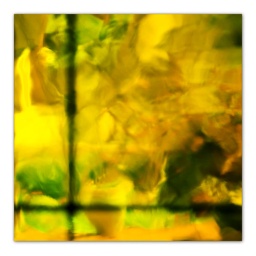
We have some stained glass in our front door - so all the world is a sunny day!